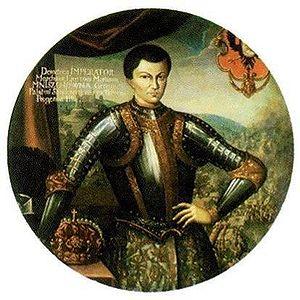
Dimitri, dit également le Faux Dimitri, ou le Premier Faux Dimitri, s'inscrit comme le premier souverain du « Temps des troubles », tsar de Russie de 1605 à 1606.